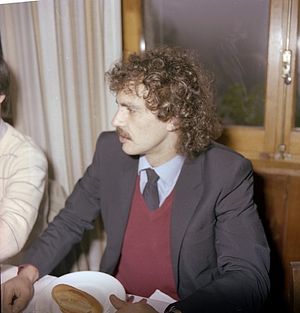
Jesús María Satrústegui
Jesús María Satrústegui Azpiroz er en tidligere spansk fodboldspiller, der tilbragte hele sin karriere, fra 1971 til 1986, som angriber hos La Liga-klubben Real Sociedad. Han vandt med klubben det spanske mesterskab i både 1981 og 1982.